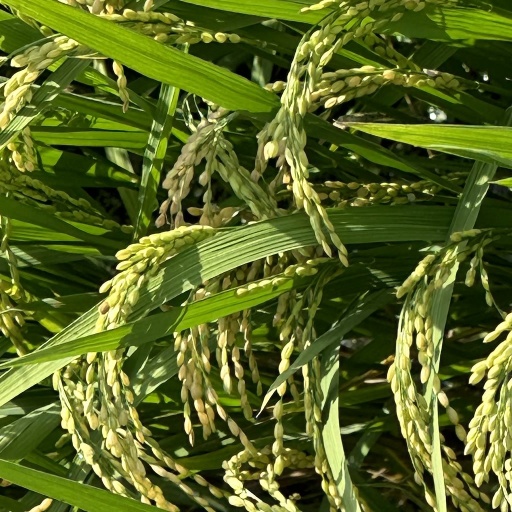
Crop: rice